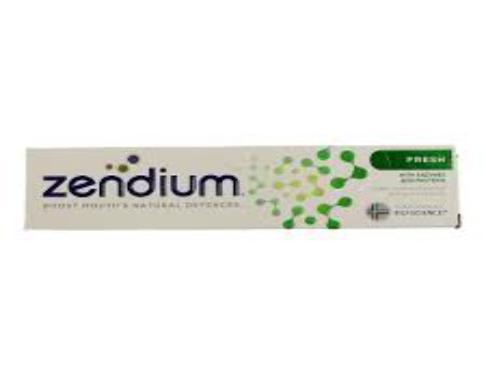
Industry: Medical